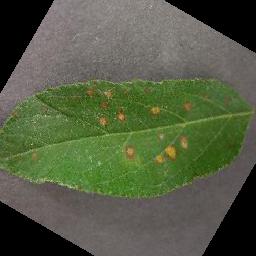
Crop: apple
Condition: cedar_rust